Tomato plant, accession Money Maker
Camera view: bottom (45 deg); turntable rotation: 90 degrees
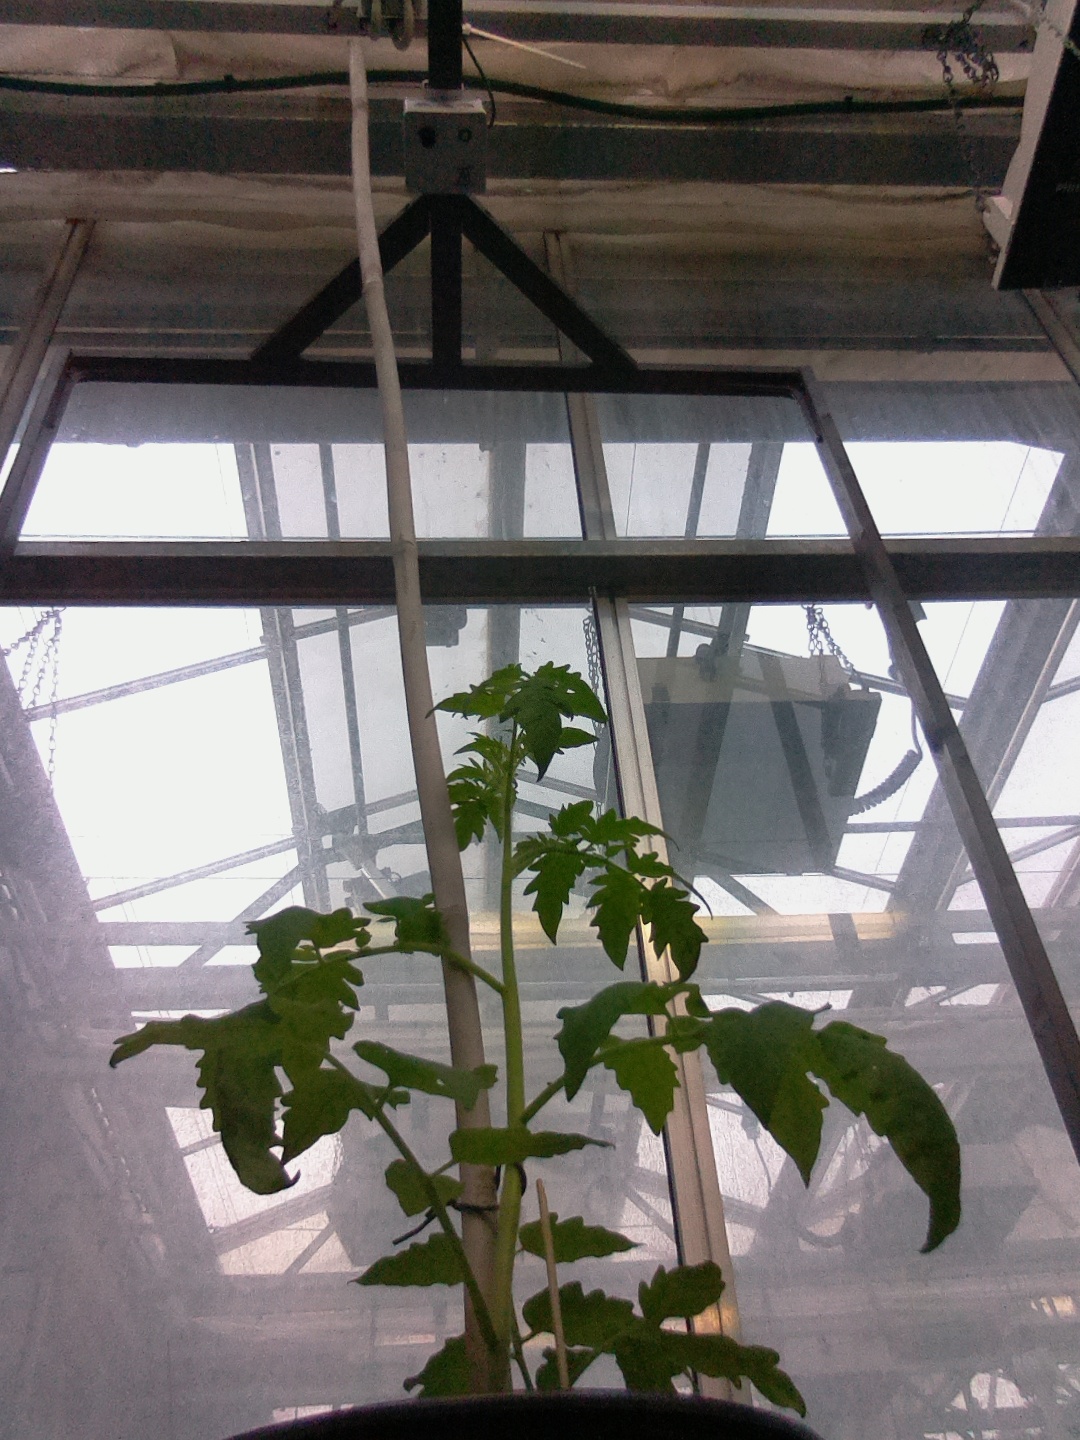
BBCH growth stage 13: 6 of true leaves visible